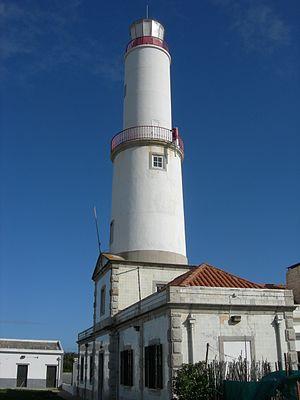
Le phare du cap de Sines est un phare situé sur un cap du même nom dans la freguesia de Sines de la municipalité de Sines, dans le district de Setúbal.